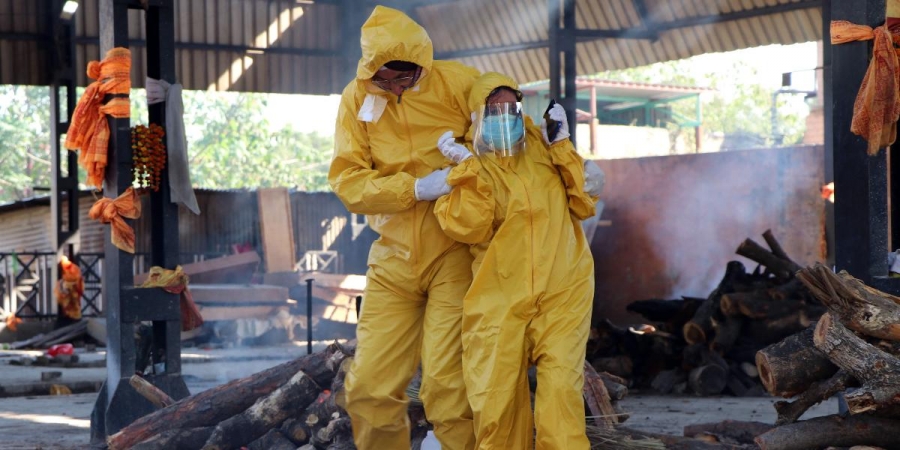
Objects detected:
Face_Shield
Mask
Goggles
Gloves
Gloves
Gloves
Coverall
Coverall